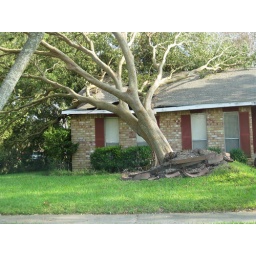
A house in my neighborhood that received roof damage via an uprooted tree (courtesy of Hurricane Ike.)